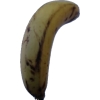
Label: banana